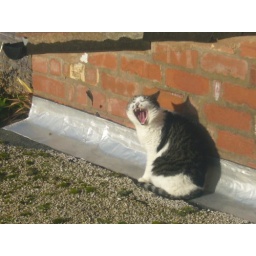
This cat was sun bathing on the storeroom roof just below our bedroom window. Caught it when it was yawning.